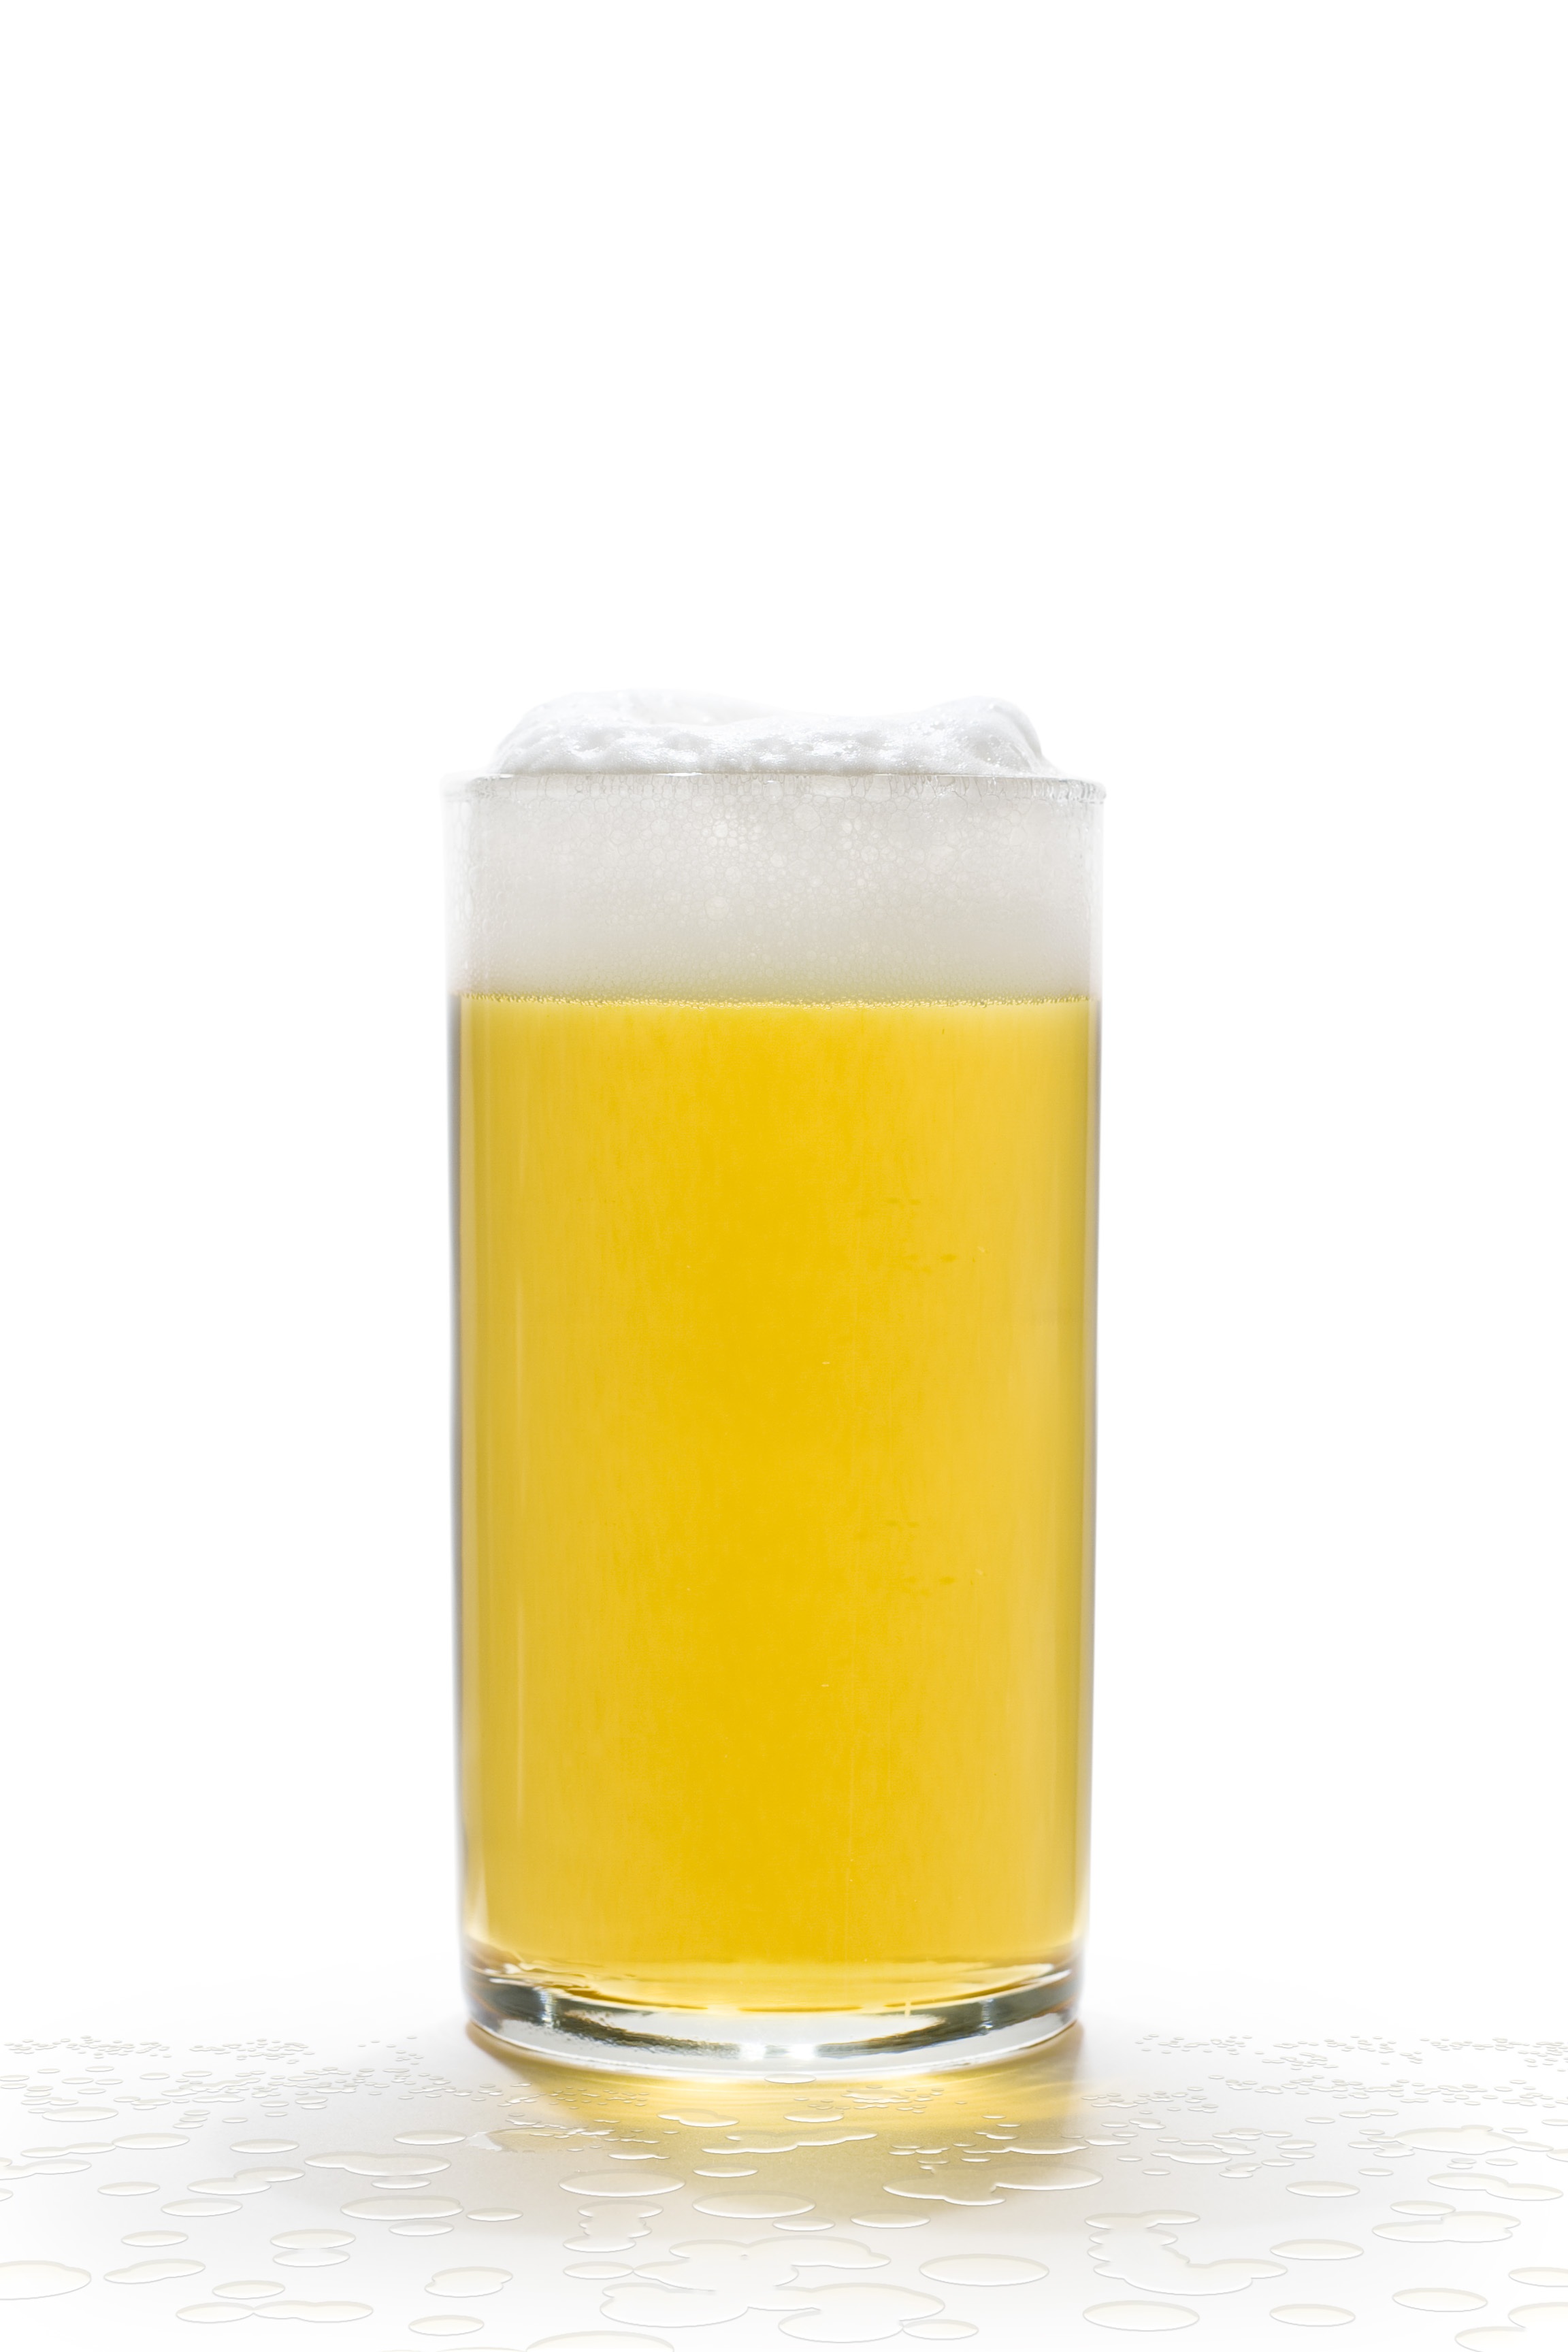
produce, drink, beer, juice, liqueur, glas, bier, erfrischend, beer glass, distilled beverage, pint glass, bierglas, k hlung